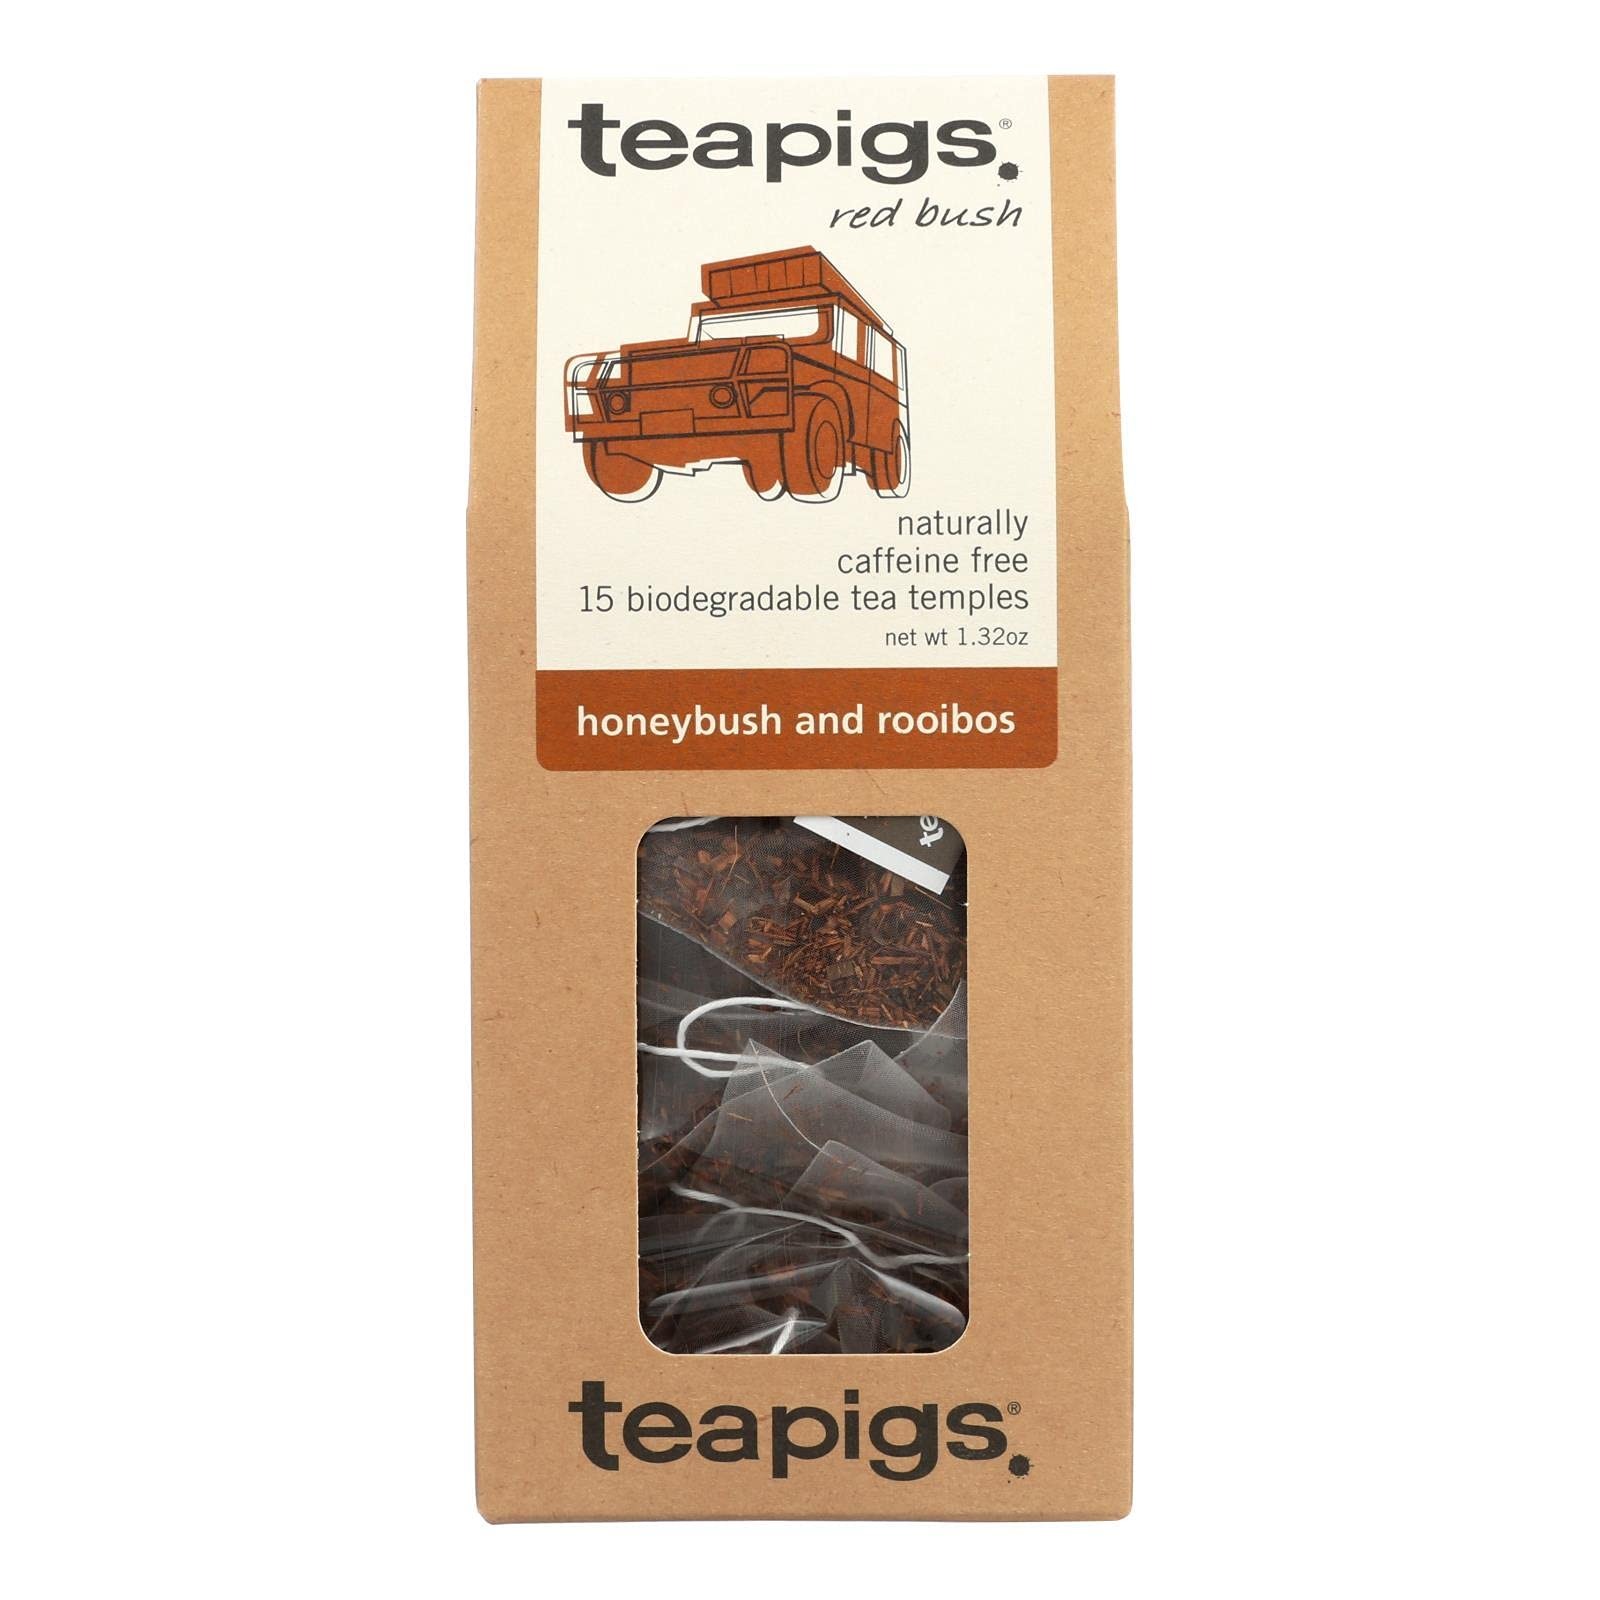
Item Name: teapigs Rooibos Tea, 15 Count, 1.3 oz (Pack of 6)
Bullet Point 1: Award winning honeybush & rooibos tea bags made using whole leaves
Bullet Point 2: Loose leaf tea quality with the convenience of a biodegradable tea bag
Bullet Point 3: Healthy black tea with 1 calorie
Value: 7.8
Unit: ounce

Price: 83.75